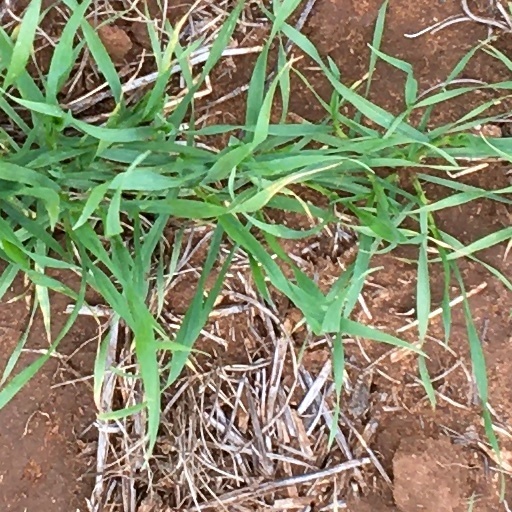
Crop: wheat